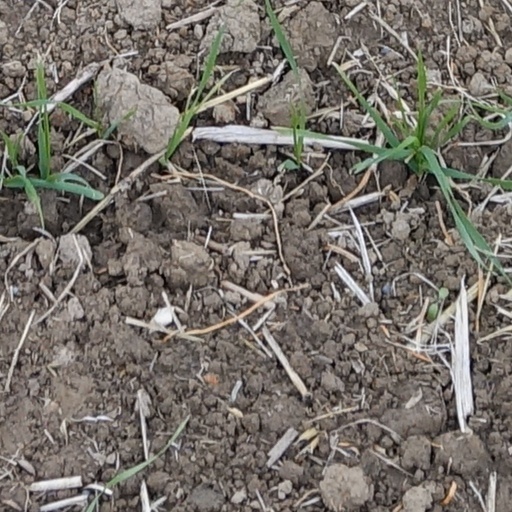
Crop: wheat